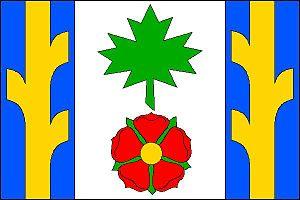
Heřmánkovice est une commune du district de Náchod, dans la région de Hradec Králové, en Tchéquie. Sa population s'élevait à 498 habitants en 2017.